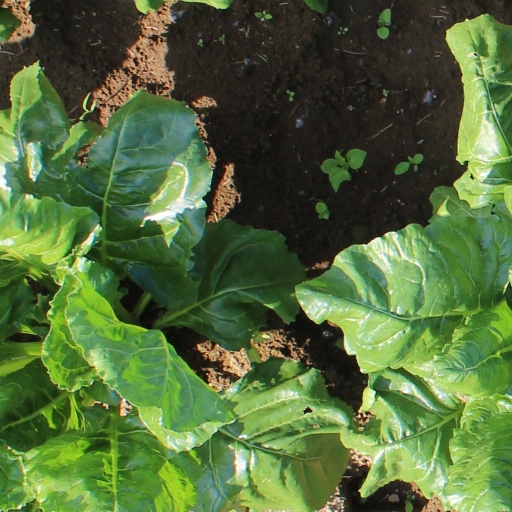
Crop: sugar beet